Sheep and Wolves: Pig Deal

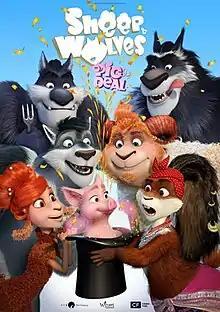
Theatrical release poster

Sheep and Wolves: Pig Deal is a 2019 Russian 3D animated fantasy-comedy film. The story is the sequel to original film "Sheep and Wolves" and contains the elements of the fairy tale "The Wolf and the Seven Young Kids". Wizart Animation and CTB Film Company were joint animation production studios for the film that is produced by Sergey Selyanov, Yuri Moskvin, Vladimir Nikolaev and directed by Vladimir Nikolaev and Mikhail Babenko.